Disorder in the Court

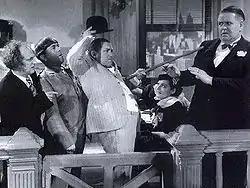
The Stooges harass defense attorney Bud Jamison in "Disorder in the Court"

The Stooges are key witnesses at a murder trial where their colleague, Gail Tempest, stands accused of murdering Kirk Robin. Despite being pivotal witnesses, the Stooges are initially absent, preoccupied with leisurely activities, namely playing Jacks. Eventually, Curly takes the stand and recounts the events, ultimately offering a musical interlude with Larry on violin, Moe on harmonica, and Curly on both spoons and upright bass to illustrate the night of the crime.